Vernon D. Oliver

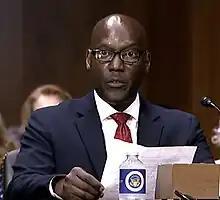

Vernon Dion Oliver (born 1971) is an American lawyer who has served as a United States district judge of the United States District Court for the District of Connecticut since 2023. He previously served as a judge of the Connecticut Superior Court from 2009 to 2023.